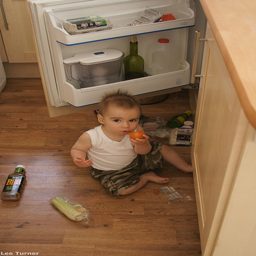
a baby is trying to find food in the refrigerator
A baby sitting on a kitchen floor in front of an open refrigerator.
A young child helps himself to the contents of the fridge.
There is a young child sitting on the floor in front of the refrigerator.
A toddler eats food from an open fridge.